Conspicuous Gallantry Cross

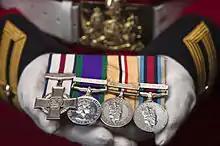
The CGC (left) as worn on a dress uniform with campaign medals. The medals shown are those awarded to Lance Corporal of Horse Andrew Radford, CGC.

The medal is in the shape of a cross pattée in silver. Arranged behind the cross, visible between the arms is a laurel wreath. On the obverse of the medal, the circular medallion in the centre depicts the St Edward's crown. The reverse is plain which allows room for the engraving of the rank, name, and unit of its recipient. The award date is also engraved on the reverse of the medal. The medal is suspended by a white ribbon with two narrow dark blue stripes at the edge and one centre stripe in crimson.